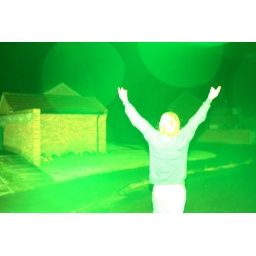
a green cup over a flash gun at night creaters this effect.